Question: Please indicate a possible affordance area of the swing_tennis_racket that can be used for holding
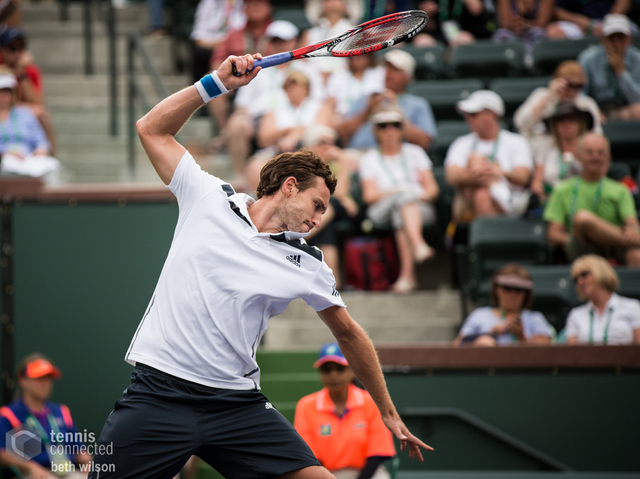
Answer: [244.5, 33, 335.5, 77]